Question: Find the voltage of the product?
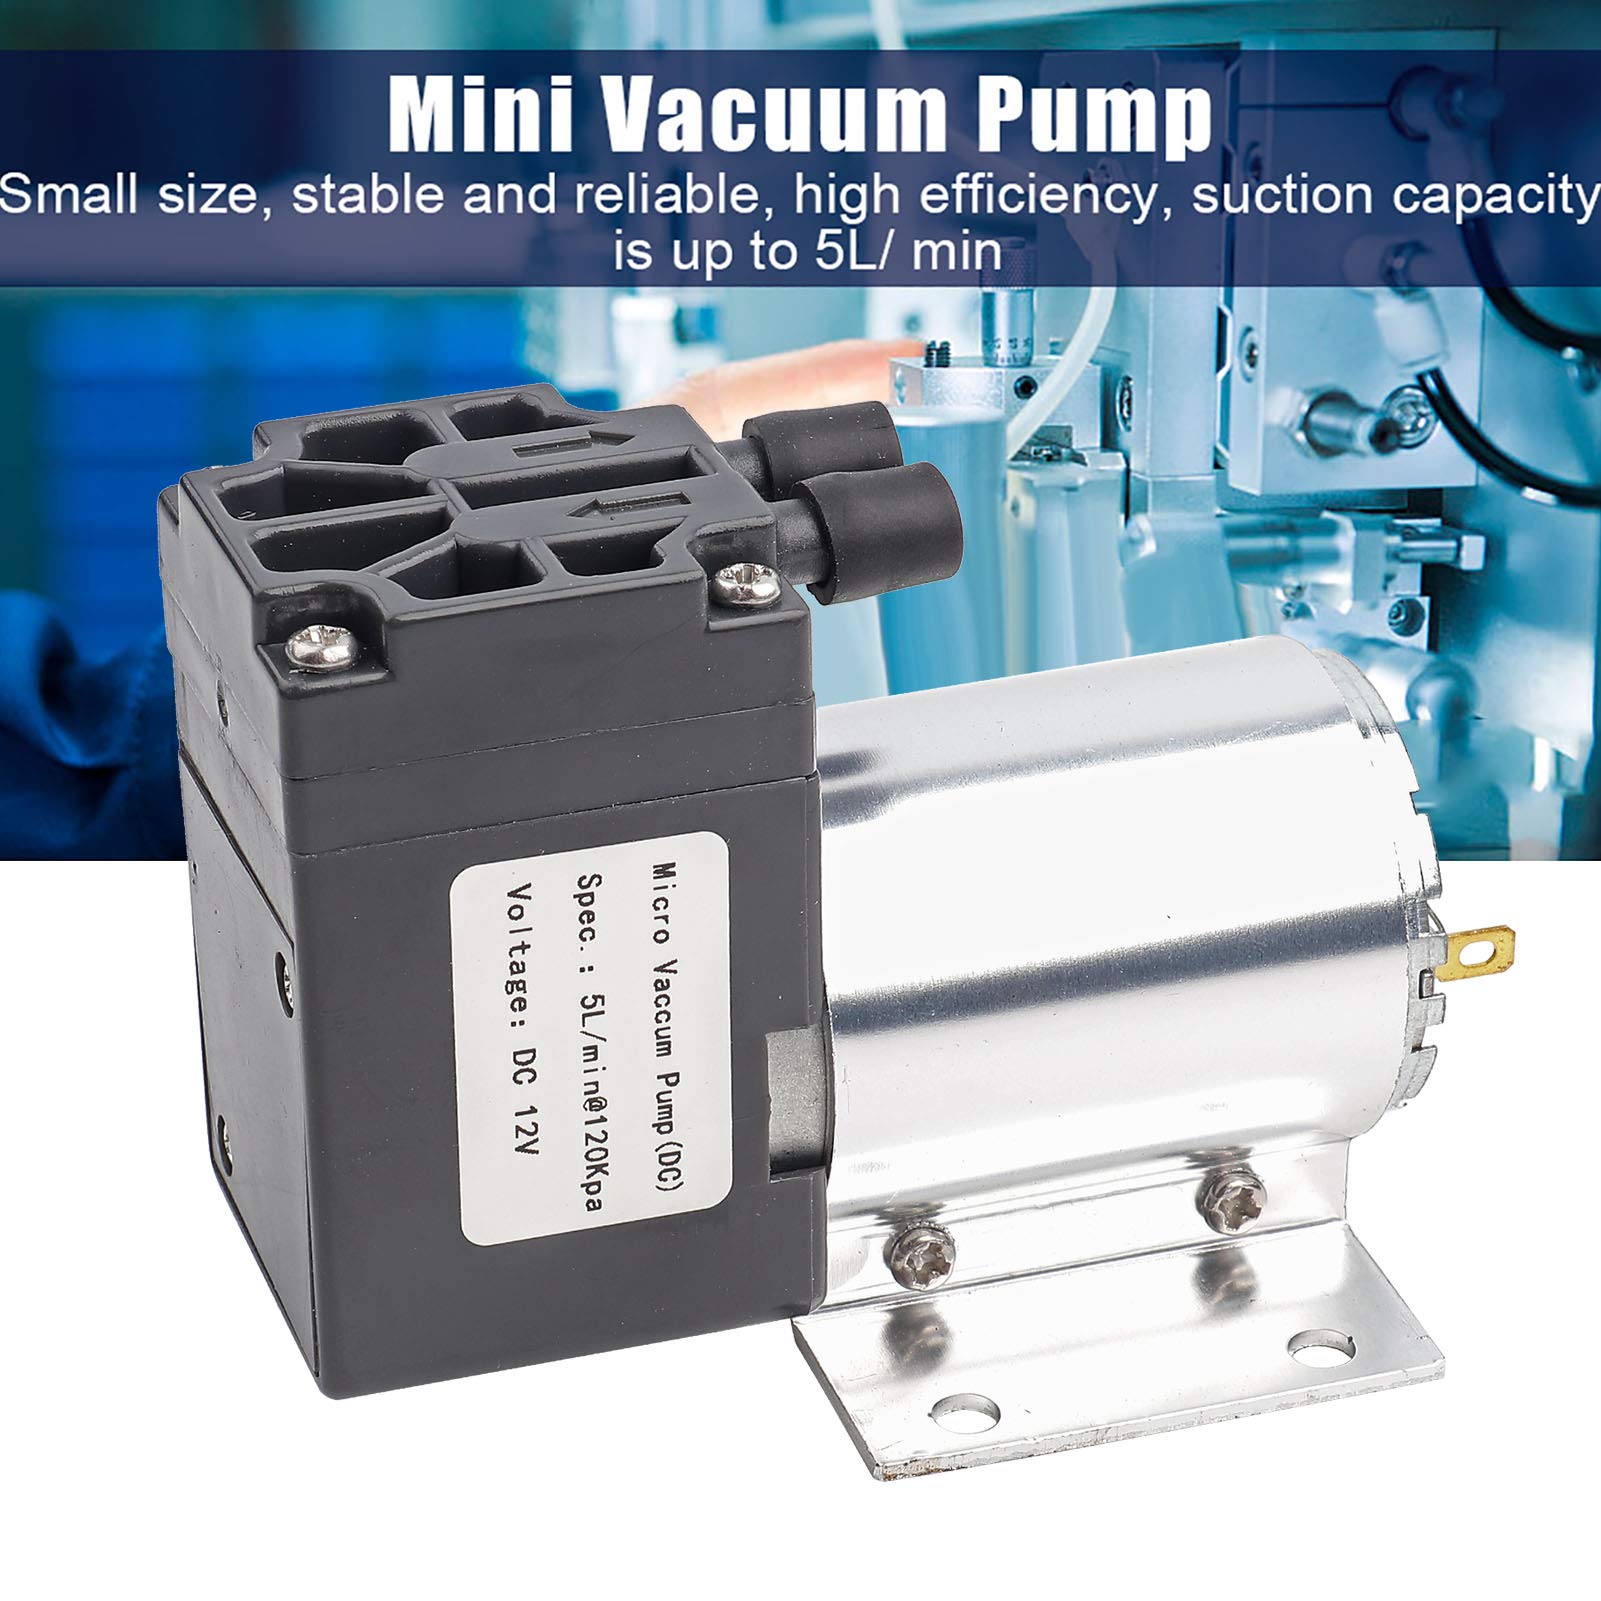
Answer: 12.0 volt